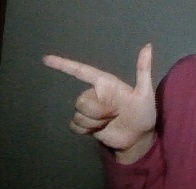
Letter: yaa